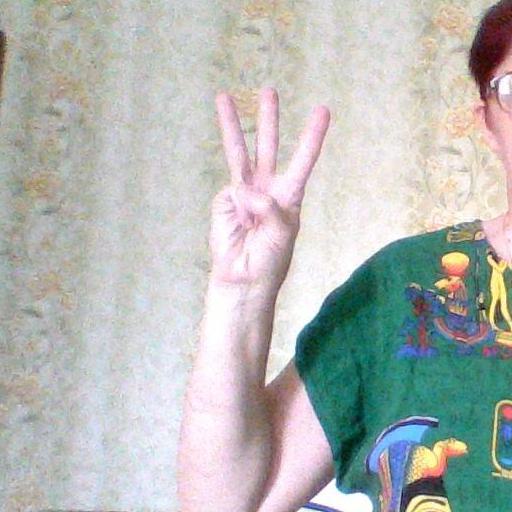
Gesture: three